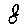
Label: 8